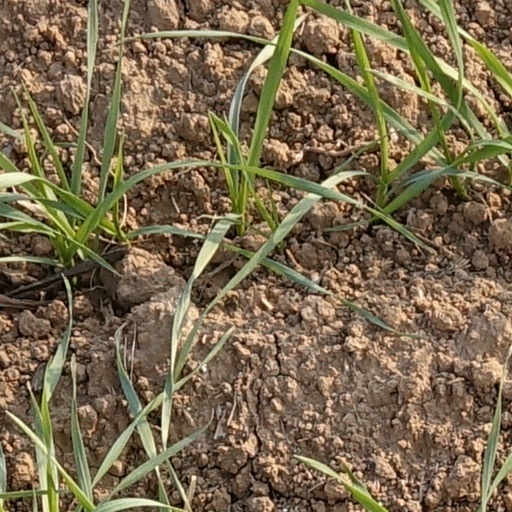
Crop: wheat